Leocadia Zorrilla

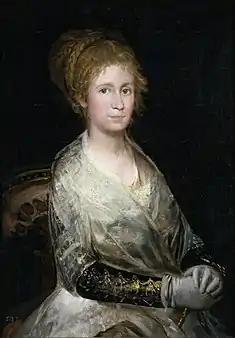
Probable portrait of Zorrilla, Goya c. 1815. Formerly identified as his wife, Josefa Bayeu

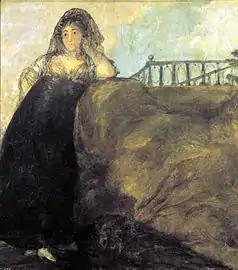
"La Leocadia", Goya, c. 1819–1823

Leocadia Zorrilla, married name Leocadia Weiss (9 December 1788, Madrid – 7 August 1856, Madrid), was the old-age companion of Spanish painter Francisco Goya, and mother of the artist Rosario Weiss Zorrilla.